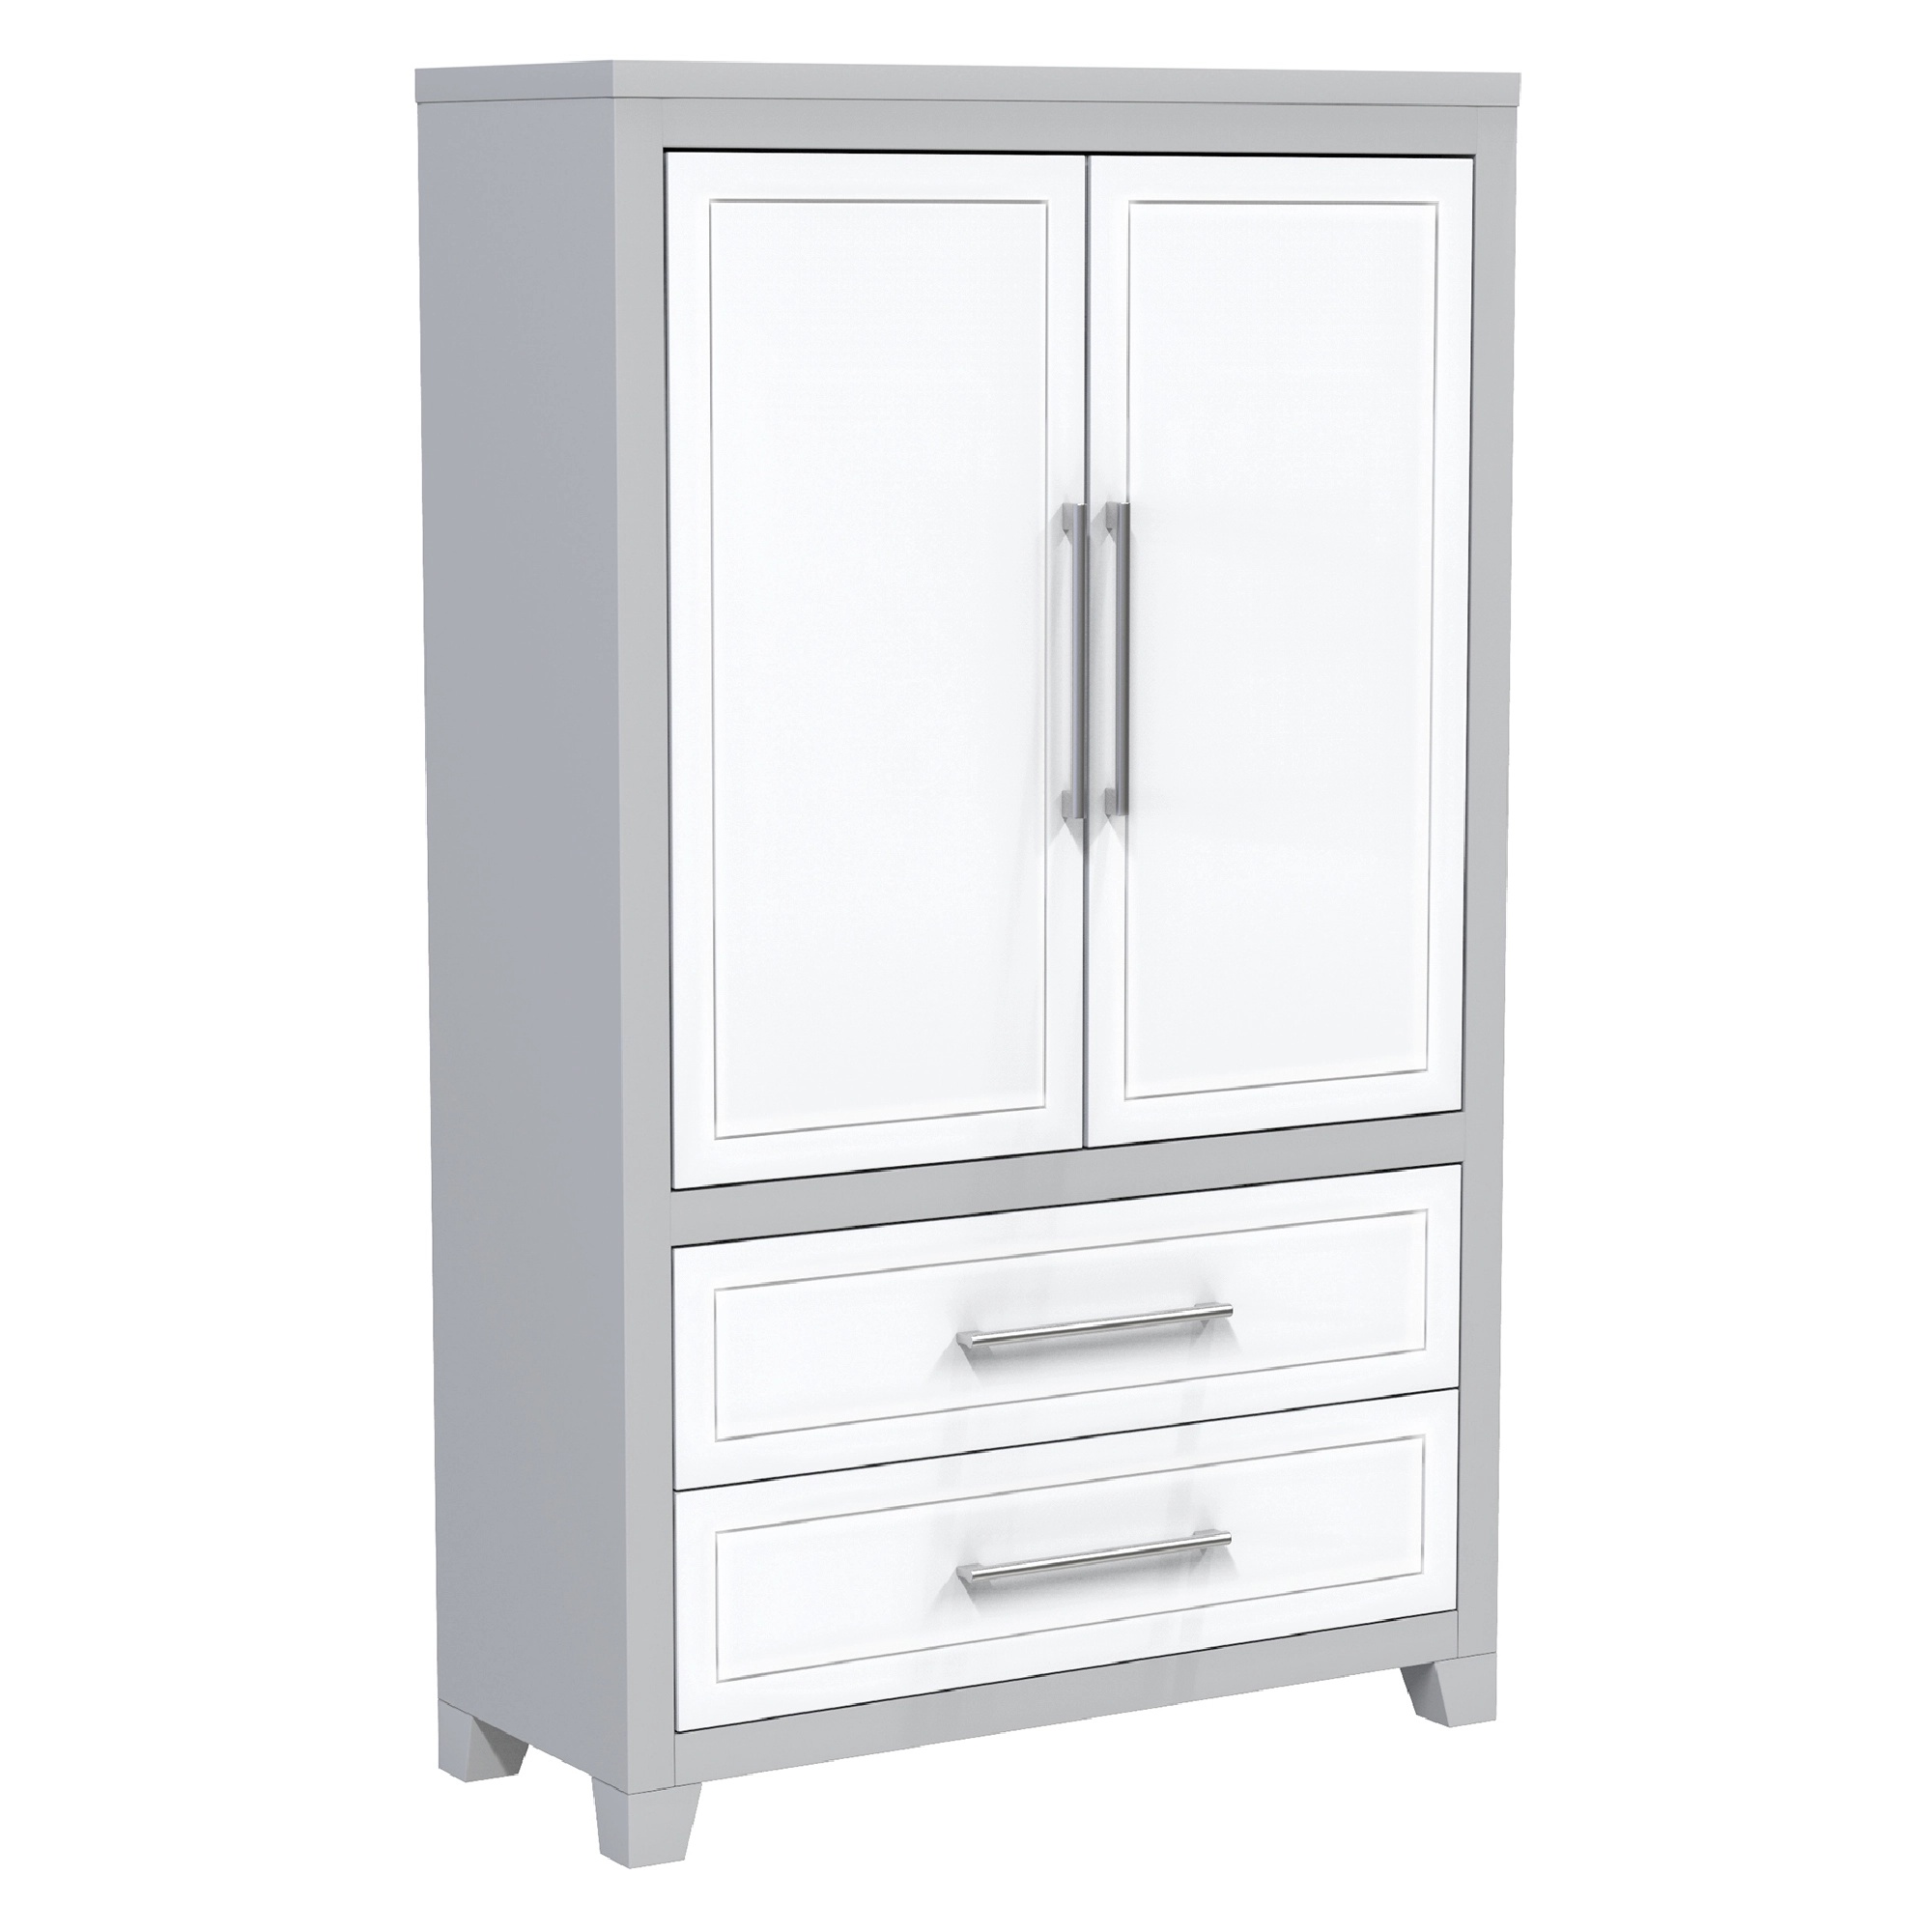
emma armoire storage organizer - shelves with 2 drawers home decor, grey & white
Bebelelo presents the Armoire for easy storage. It has a grey and white finish, with wood as the main material. It also comes with 3 large compartments above you can store a lot of clothes and do not worry about running out of clothes. It also comes with two small drawers below for you to store accessories and things that are important to you. With its large compartments and its simple design, you can save a lot of space in your piece. More storage space allows you to quickly locate items in the terroirs. SPACIOUS SHELVES WITH DRAWERS: This Armoire storage is equipped with large compartments above which you can store a lot of clothes. It also comes with two small drawers below for you to store accessories and things that are important to you. It will keep your essentials organized and help to stay tidy. CONTEMPORARY HOME DECOR: This robust Armoire modern color and shaping are finished off with contrasting metal handles making it a stylish addition to any home decor. It is able to create a contemporary urban look in your bedroom with this refined style. VERSATILE ARMOIRE: Combining adjustable storage shelves and drawers with metal runners, the cabinet is ideal for storing clothes, sweaters, linens, toys, etc. The Wardrobe provides extra concealed storage space in your bedroom or any room around your home. FEATURES: Manufactured in Quebec/Canada from solid wood Create a contemporary urban look in your bedroom Robust shelves with durable drawers Metal drawer handles enhance Fits in most spaces Easy to storage High-quality assembly to extend the product life cycle More storage space that allows you to quickly locate items in drawers Dimension: 40 x 16.5 x 67 H
Brand: Bebelelo
Category: Furniture > Cabinets & Storage > Armoires & Wardrobes > Triple Wardrobes